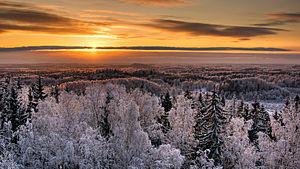
Parc national de Karula. Vue de la tour Rebasemõisa. Português: Inverno no Parque nacional de Karula, Estônia. Bosanski: Nacionalni park Karula zimi. Čeština: Estonský národní park Karula National Park v zimě. Español: El parque nacional de Karula en invierno. Magyar: Az észtországi Karula Nemzeti Park télen Italiano: Inverno nel Parco nazionale Karula in Estonia. 한국어: 카룰라 국립 공원의 겨울.
L'Estonie, en forme longue la République d'Estonie, est un pays d'Europe du Nord. Le pays partage ses frontières avec la Russie sur son flanc est et avec la Lettonie au sud. La mer Baltique s'ouvre à l'ouest, tandis que le golfe de Finlande, où se trouve la capitale Tallinn, constitue une délimitation naturelle au nord avec la Finlande. L'Estonie est traditionnellement regroupée avec ses voisins méridionaux, la Lettonie et la Lituanie, dans un ensemble géopolitique nommé pays baltes. Néanmoins, depuis l'indépendance de l'Union soviétique en 1991, le pays cherche à être reconnu comme un pays nordique proche de la Finlande, avec lequel sa population partage une grande partie de ses racines et de sa culture.
L'environnement en Estonie est l'environnement du pays Estonie.
Le parc national de Karula est un parc national du sud de l'Estonie qui fut créé en 1979 en tant qu'aire protégée puis devint parc national en 1993. Le parc national de Karula est inclus dans le réseau européen Natura 2000.